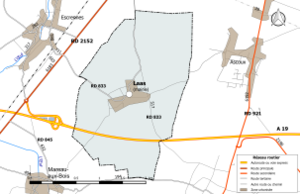
Carte du réseau routier de la commune de fr:Laas (Loiret).
Laas est une commune française située dans le département du Loiret en région Centre-Val de Loire.